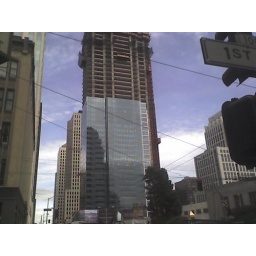
new building by our office